History of the Paraguay national football team

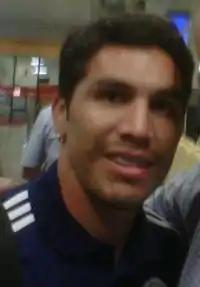
Coach Gerardo Martino regarded Salvador Cabañas as the Albirroja's best player, Martino also considered Cabañas as Paraguay's Lionel Messi.

After a series of friendly matches, Paraguay commencing their 2010 FIFA World Cup qualifying campaign with a 0–0 away draw against Peru in October 2007. Four days later, a 14th-minute goal from Nelson Valdez sealed a 1–0 home victory against Uruguay. Valdez would open the scoring in Paraguay's next match, a 5–1 home victory against Ecuador in November, which saw Cristian Riveros score a double and a goal each from Roque Santa Cruz and Néstor Ayala. In Paraguay's fourth and last World Cup qualifier of 2007, a double from defender Paulo da Silva, who scored both goals with his head from corner kicks, and a goal from Salvador Cabañas earned Paraguay a 3–0 away victory. The victory placed Paraguay in first position of the CONMEBOL table, having conceded just one goal in four matches and having obtained ten points in four matches. Paraguay would eventually remain in first position of the CONMEBOL table for nine consecutive rounds (from round 4 to round 12). In 2008, Paraguay continued preparing for their first World Cup qualification match of that year, playing out five matches by June 2008 (three friendlies and two Kirin Cup matches). On 15 June 2008, Paraguay defeated Brazil 2–0 at home with 10 men. Roque Santa Cruz opened the scoring in the 25th minute, latching on to an Édgar Barreto corner and side footing the ball into the net with his right foot. Dario Verón received his second yellow card of the match in the 47th minute and was subsequently sent off, however, one minute later, Nelson Valdez had played Santa Cruz through and his shot was eventually blocked by Brazil's Júlio César and tapped into the net on the re-bound by Salvador Cabañas who made it 2–0 in the 48th minute. By that stage, Paraguay had conceded just one goal in five rounds. Three days later, Paraguay would lose for the first time in the qualification campaign, in a 4–2 away defeat against Bolivia in La Paz. Paraguay had been trailing 2–0 by half-time when Gerardo Martino made a double substitution when he brought on both Roque Santa Cruz and Nelson Valdez for Salvador Cabañas and Óscar Cardozo in the 62nd minute. Both players managed to score in the second half, however, Bolivia eventually went on to win the match. By September, Paraguay travelled to Buenos Aires to face Argentina on 6 September 2008. In the 14th minute, Nelson Valdez was played through on goal beside Argentine defender Gabriel Heinze. Argentine goal keeper Roberto Abbondanzieri came out to the on rushing bouncing ball, only for Heinze, who intended to clear the ball, headed the ball into his own net as all three players collided. Carlos Tevez was received his second yellow card in the 30th minute and Argentina were down to ten men. Sergio Agüero leveled the scores in the 61st minute and 1–1 was how it finished. Days later, first half goals from Cristian Riveros and Nelson Valdez were enough to seal a 2–0 home victory against Venezuela as Paraguay remained in first position of the CONMEBOL table. In October 2008, Paraguay would earn two 1–0 victories against Colombia and Peru. The results keeping Paraguay in first place of the CONMEBOL table as 2008 concluded, having been defeated just once and having conceded just fix goals in the entire qualification campaign. Paraguay's qualification campaign in 2009 commenced with a 2–0 away loss against Uruguay and a 1–1 away draw against Ecuador, which saw Paulo da Silva red carded in the 84th minute and Édgar Benítez levelling the match in the 92nd minute in Quito. By June, Paraguay would suffer a 2–0 home defeat at the hands of Chile, and after having taken a 1–0 lead thanks to a 25th minute Salvador Cabañas free kick, Paraguay were defeated 2–1 away against Brazil. In the last four matches of the qualification campaign, where which three of the four fixtures would be played at home, Cabañas netted a first half penalty to give Paraguay a 1–0 home victory against Bolivia on 5 September 2009. Qualification was secured in the next fixture against Argentina on 9 September, when Salvador Cabañas had gone around three Argentine players and played Nelson Valdez through on goal who scored with a left footed shot in the 27th minute of the first half. By the 52nd minute of the match, Argentine Juan Sebastian Verón received his second yellow card of the match and Paraguay eventually won the fixture 1–0. The win against Argentina, who at the time were coached by Diego Maradona, was Paraguay's second official win over Argentina. In October, Paraguay concluded the qualification campaign with a 2–1 away victory against Venezuela and a 2–0 home loss against Colombia. Paraguay, who would have finished in first place of the CONMEBOL table had they not lost against Colombia, concluded the qualification campaign with 33 points, as Salvador Cabañas finished in sixth position of the leading goal scorers, having scored six goals. With the exception of Round 1, Paraguay were positioned no lower than third on the CONMEBOL table throughout the duration of the entire qualifying campaign.